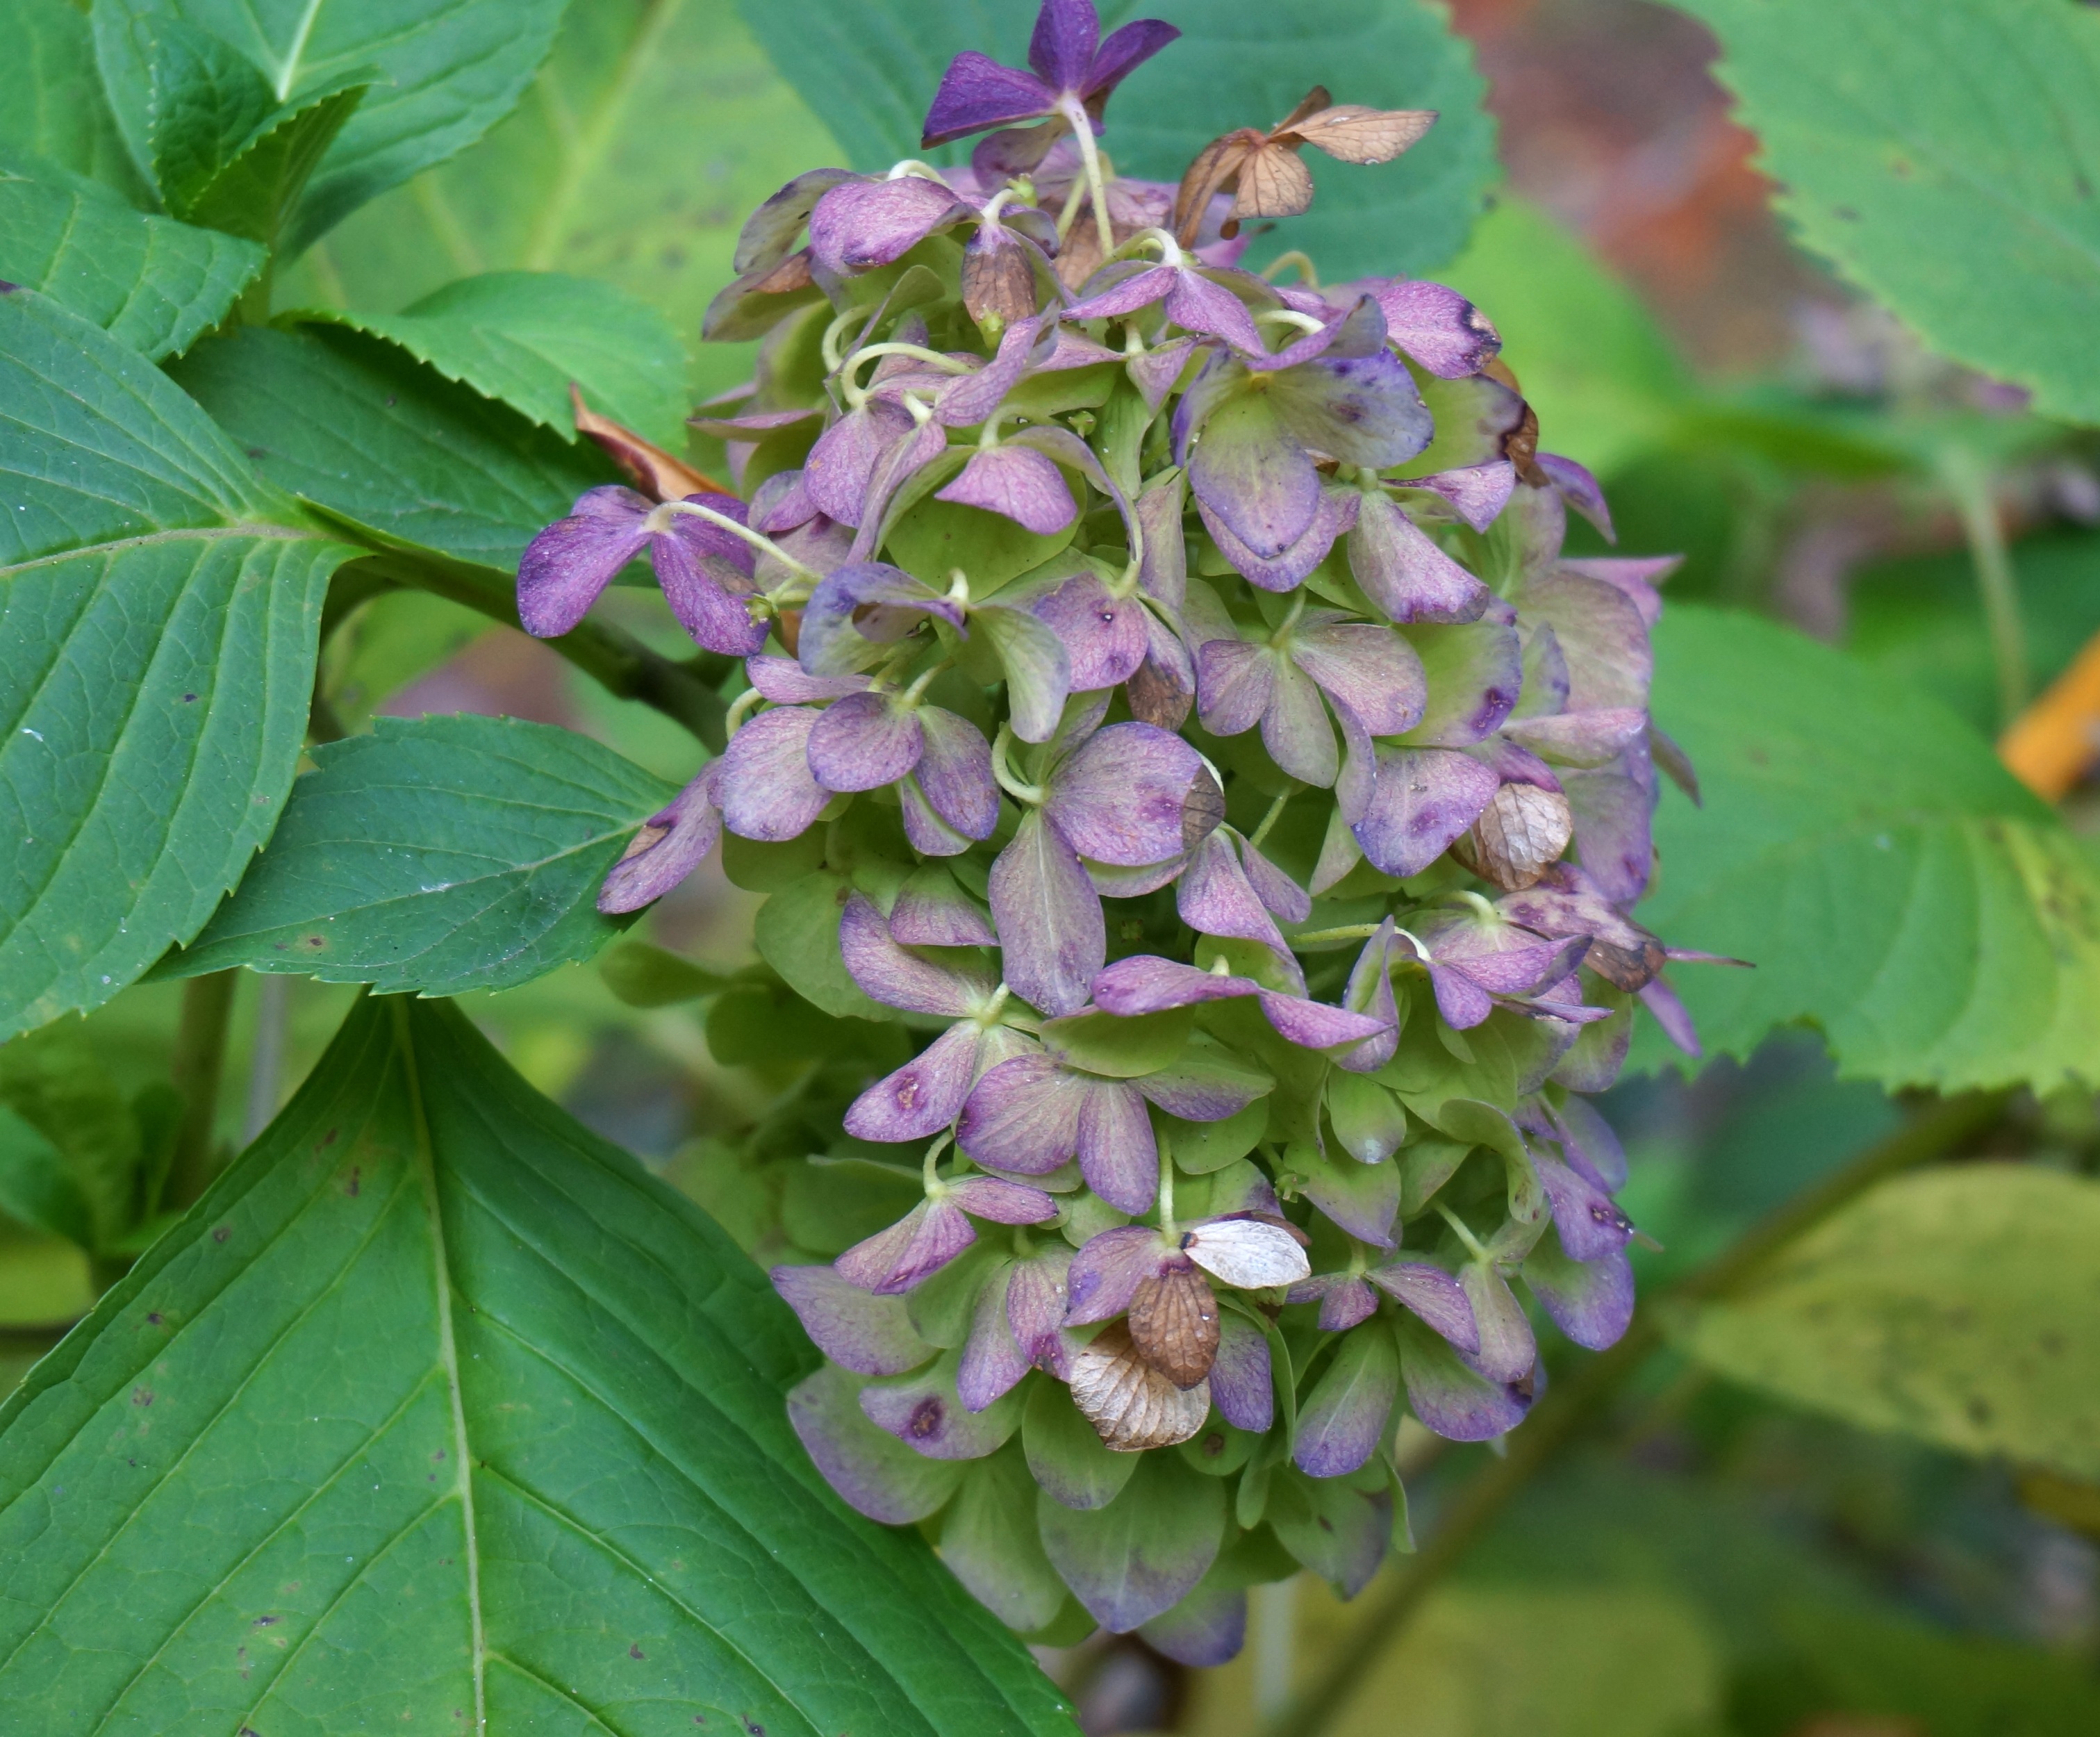
nature, blossom, plant, leaf, fall, flower, purple, bloom, herb, autumn, botany, dried, flora, hydrangea, wildflower, shrub, lilac, flowering plant, land plant, fall hydrangea